Carl von Ossietzky

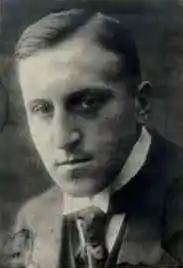
Ossietzky in 1915

Carl von Ossietzky (3 October 1889 – 4 May 1938) was a German journalist and pacifist. He was the recipient of the 1935 Nobel Peace Prize for his work in exposing the clandestine German rearmament.